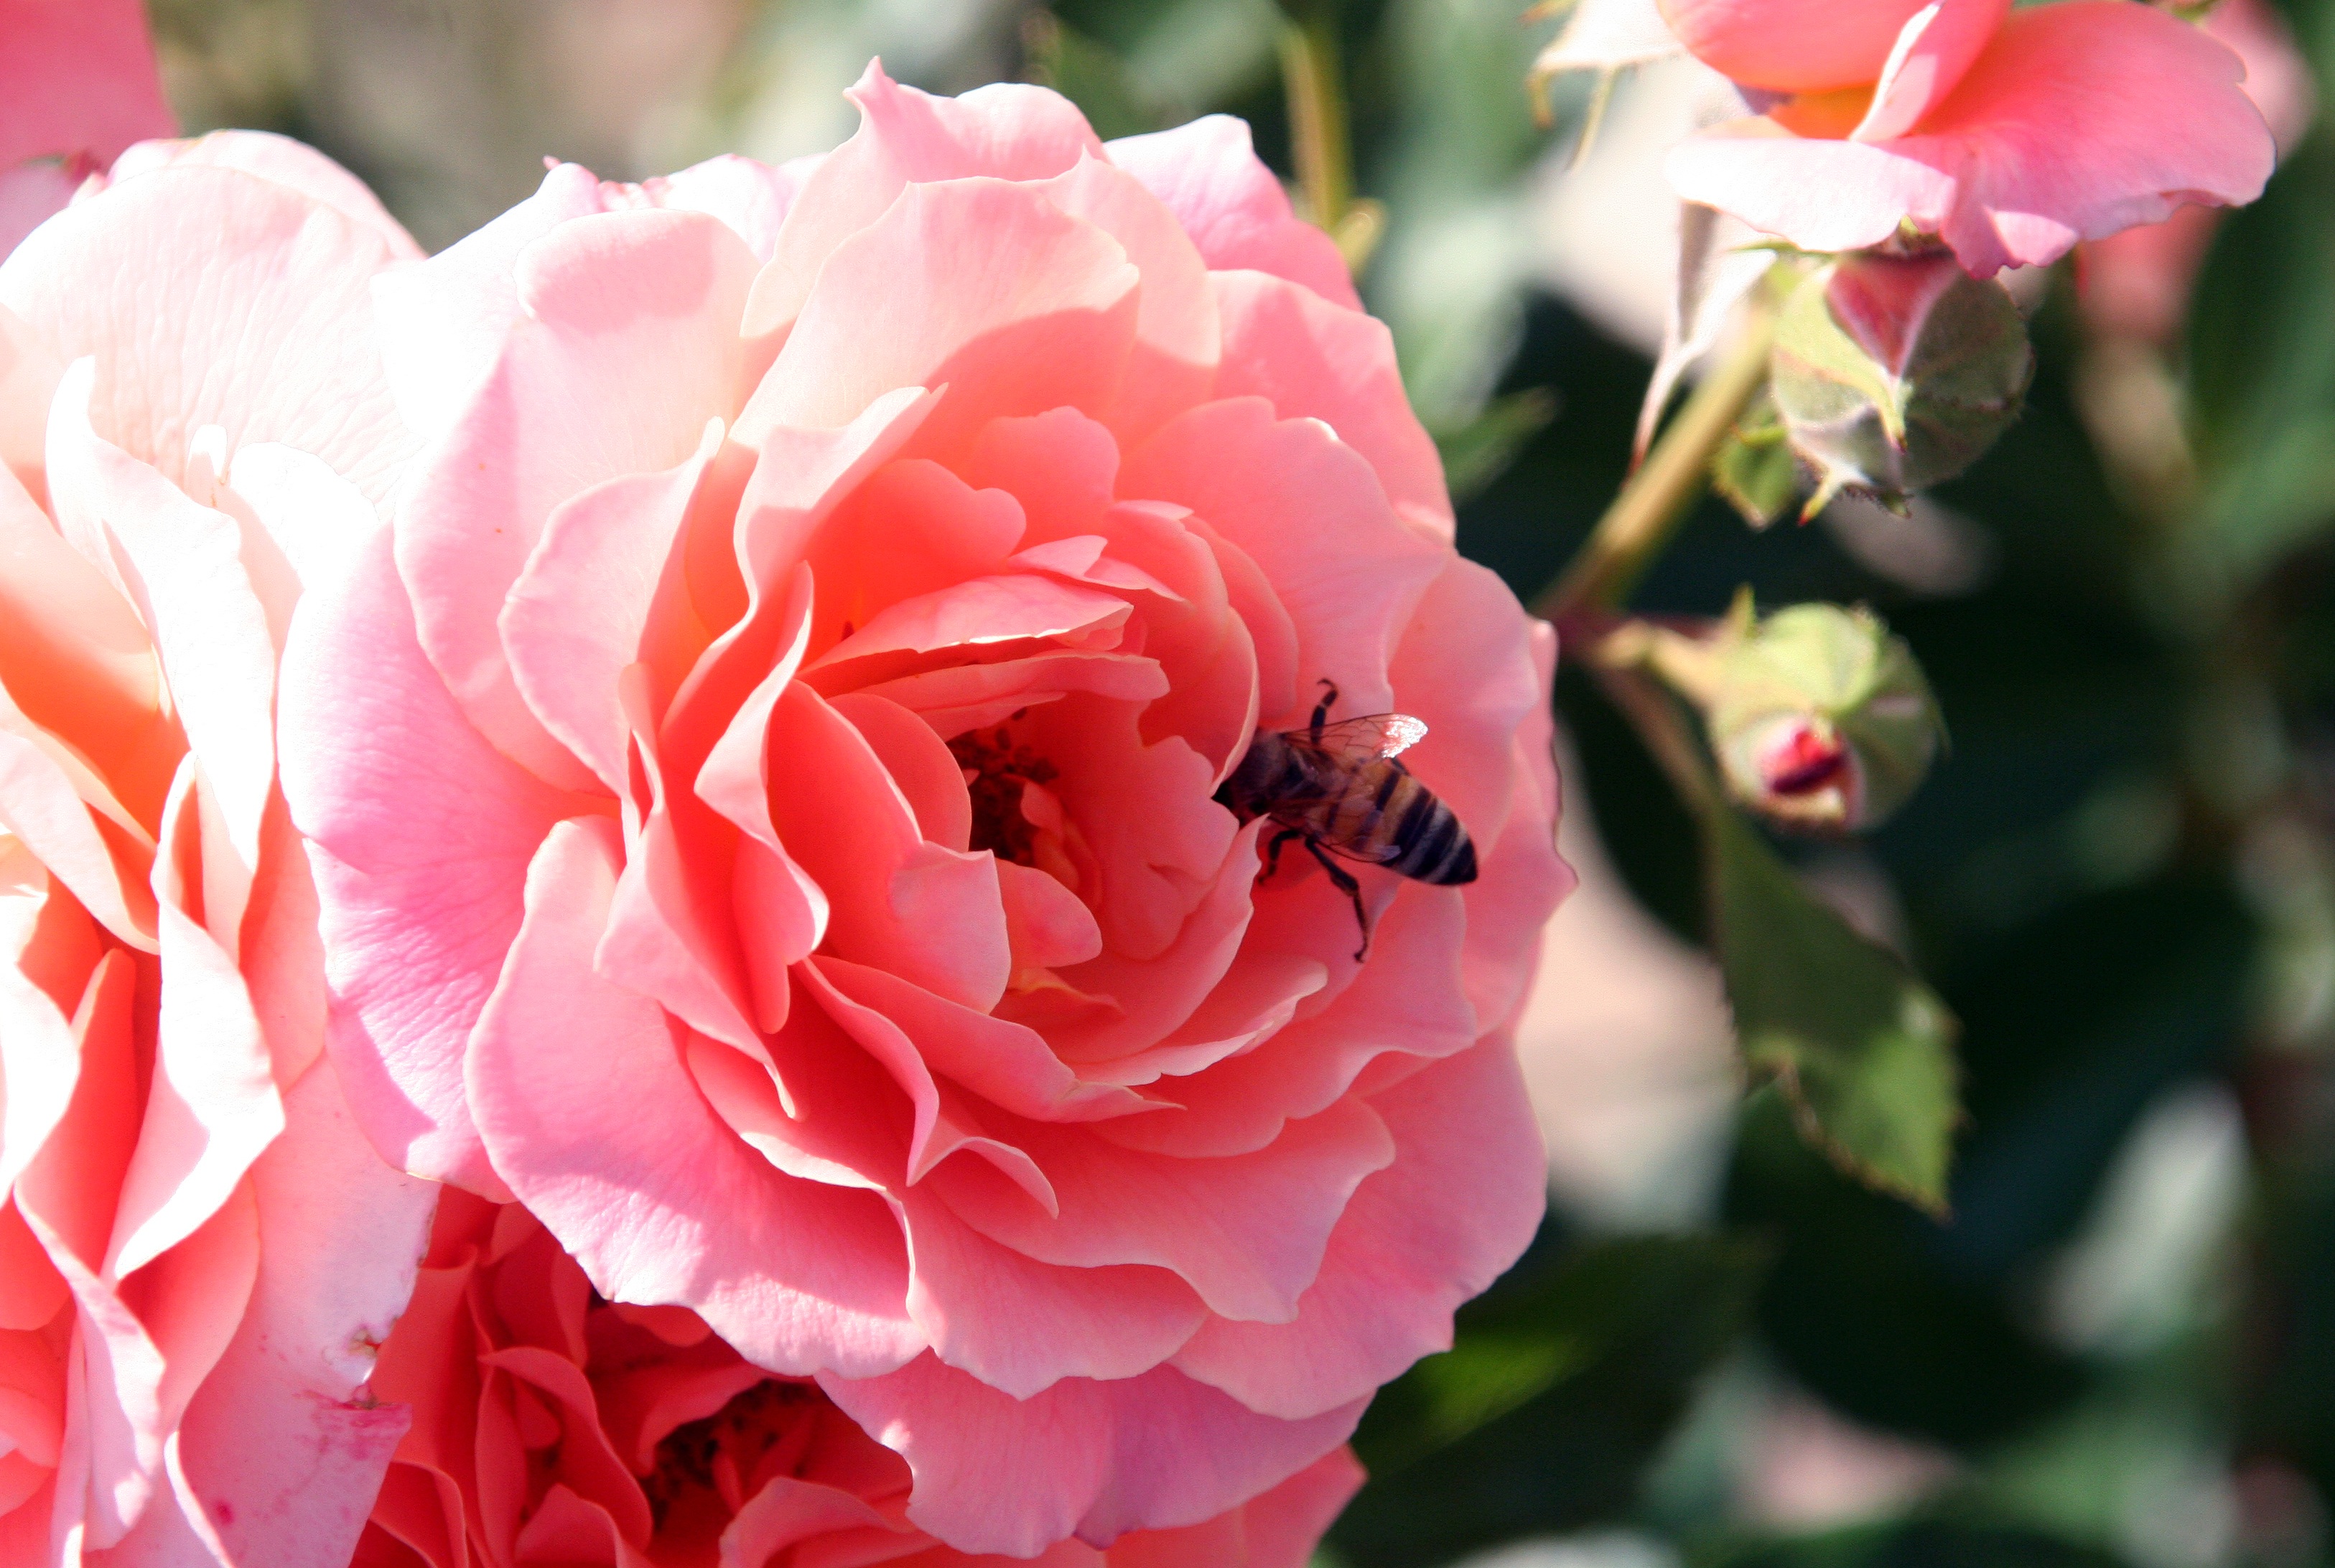
nature, blossom, plant, flower, petal, rose, red, garden, pink, flora, petals, bee, floribunda, macro photography, flowering plant, garden roses, rose family, land plant, rosa centifolia